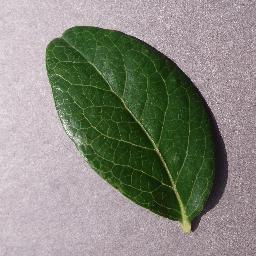
Label: Blueberry___healthy